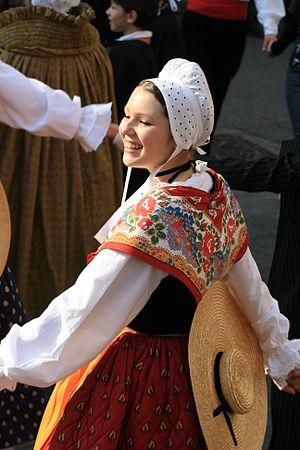
Le fichu en indienne
Le costume provençal comtadin désigne les vêtements traditionnellement portés dans le Comtat Venaissin et jusqu'au nord de la Durance jusqu'à la fin du XIXᵉ siècle. Il représente l'un des deux grands types de costumes portés en Provence, bien qu'en 1884, le félibre Frédéric Mistral ait cherché à imposer le costume d'Arles comme symbole du vêtement provençal. Son signe le plus distinctif est la coiffe à la grecque.